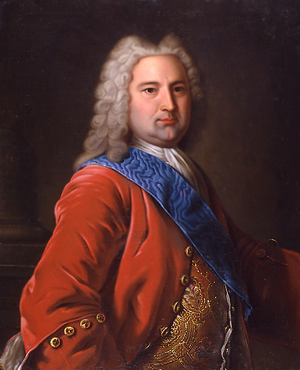
Ernst Johann von Biron
Ernst Johann von Biron var hertug af Kurland og Ruslands regent i en kort periode i 1740.